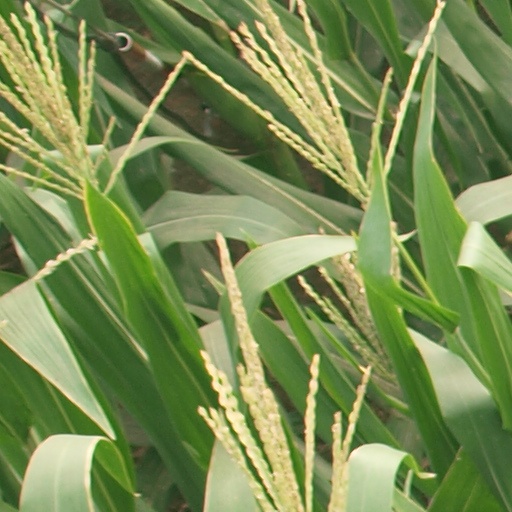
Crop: maize; corn